Clelia Duel Mosher

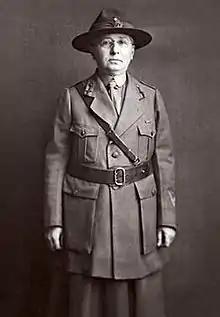
Mosher in Red Cross uniform during the First World War

Clelia Duel Mosher (KLEEL-ya DUE-el MOE-sher; December 16, 1863 – December 21, 1940) was a physician, hygienist and women's health advocate who disapproved of Victorian stereotypes about the physical incapacities of women.